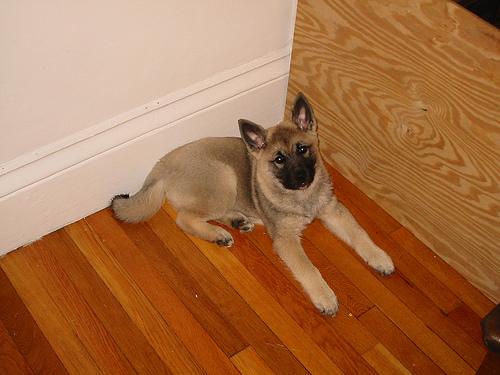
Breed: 217-n000046-Norwegian_elkhound